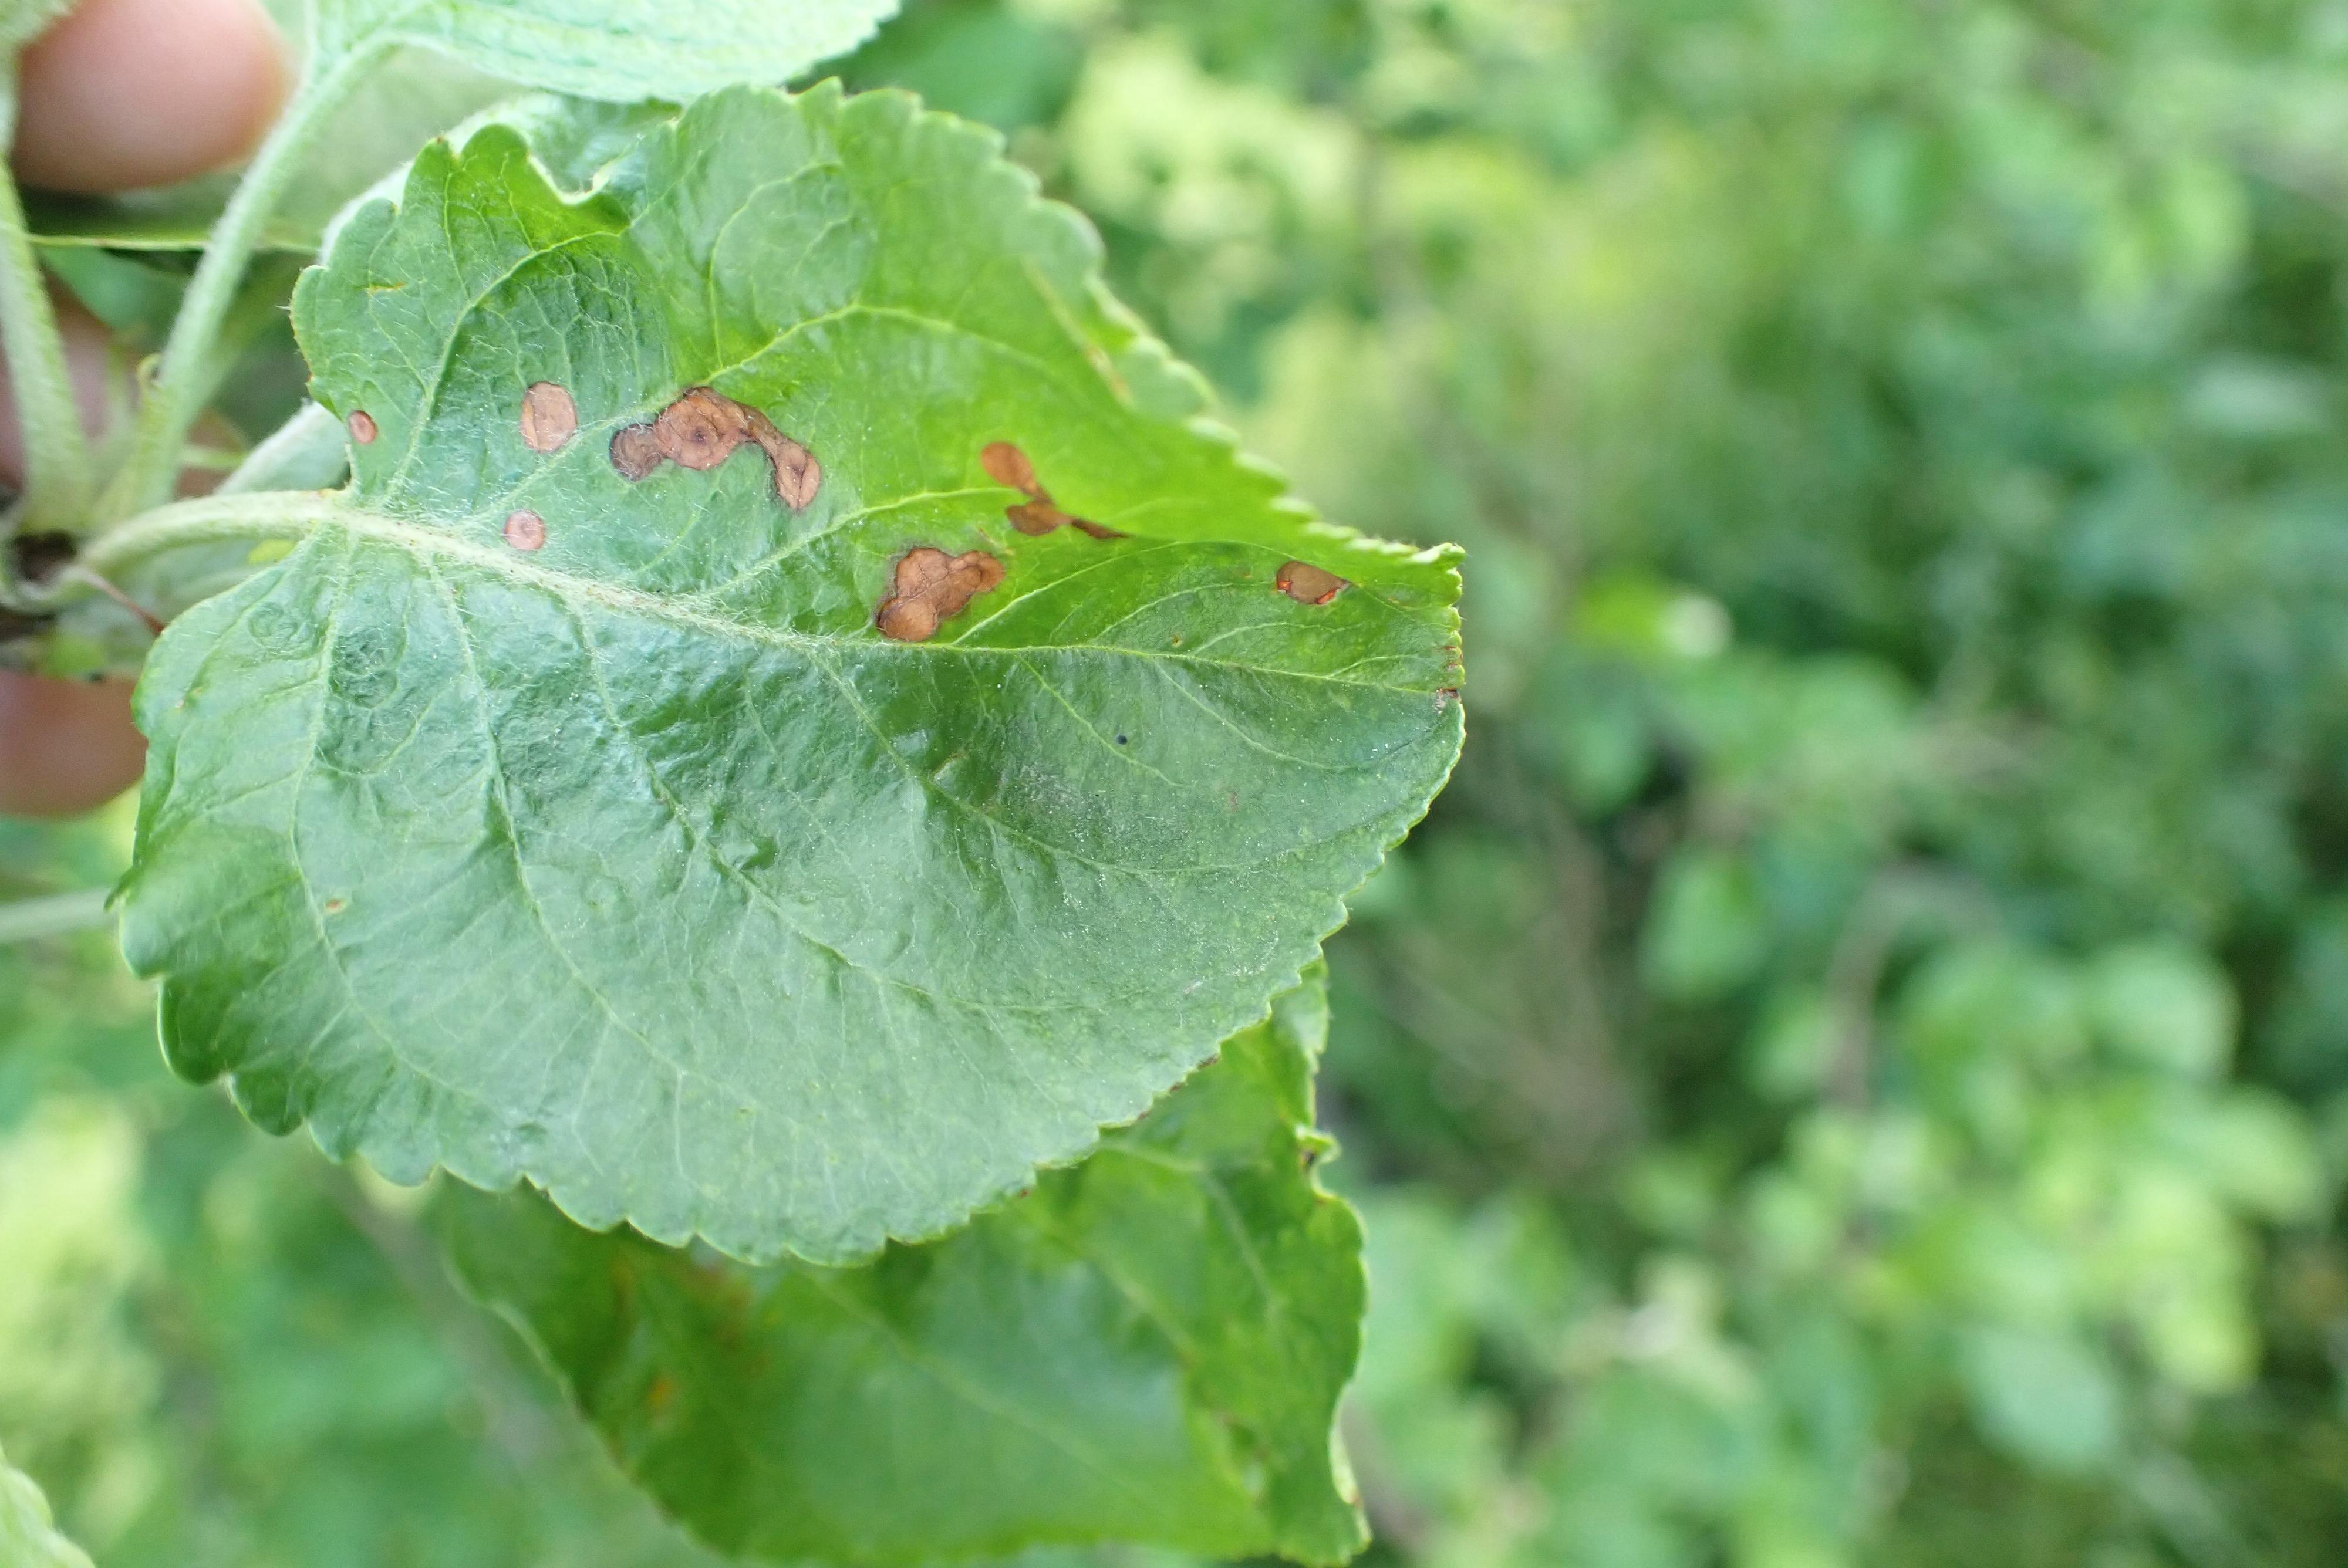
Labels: frog_eye_leaf_spot